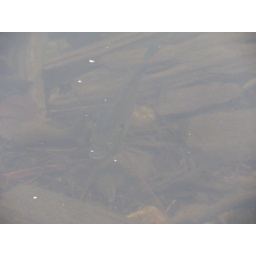
a fish in the water